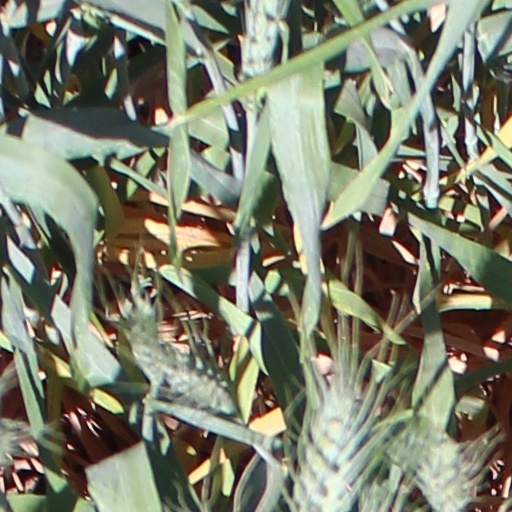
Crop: wheat